Gus Arriola

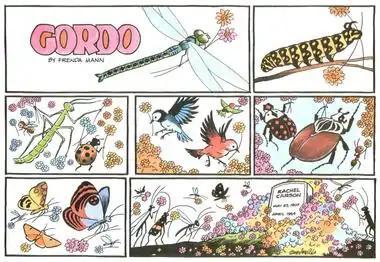
Gus Arriola's "Gordo" (1964)

Although Arriola did not visit Mexico until 1961, he used the human and animal characters of his strip to introduce Mexican culture to readers throughout the world. "Gordo" was initially designed to be a Mexican version of "Li'l Abner", with a highly caricatured style and a lazy overweight title character who spoke in heavily accented English and took naps under a tree wearing a sombrero. The character reflected popular conceptions of Mexicans at the time, particularly Leo Carrillo's portrayal of The Cisco Kid's sidekick, Pancho, on television and film.